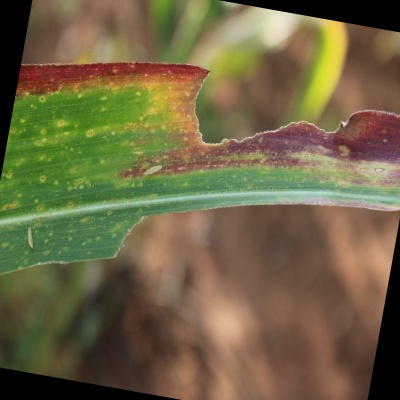
Label: Corn_(Maize)___Leaf_Spot